Frank Riseley

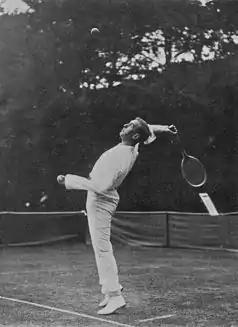
Frank L Riseley beginning of service

Risley played his first tournament at the Warwickshire Championships in 1892 losing to Wilberforce Eaves in the second round in two straight sets. In 1895 after playing in sixteen events during the previous three years he won his first title at the Waterloo Tournament in Liverpool, Lancashire. The same year he reached the all comers final of the prestigious Northern Championships before losing to Herbert Baddeley in five sets. In 1896 he retained his Waterloo title by way of a walkover against Arthur Henry Riseley. In 1896 he won the Sheffield and Hallamshire Championships at Sheffield, Yorkshire defeating Edward Roy Allen three sets to love. He then reached the final of the Teignmouth and Shaldon tennis tournament, but then conceded the title by a walkover. He played his first Wimbledon Championships the same year reaching the quarter-finals stage before losing to Harold Mahony in four sets.